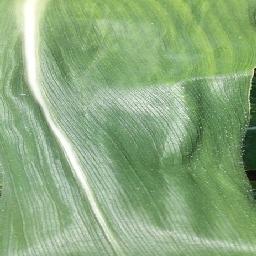
Label: Corn___healthy